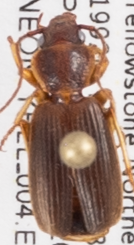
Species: Cymindis cribricollis
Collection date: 2018-07-26
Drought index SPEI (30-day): -1.348
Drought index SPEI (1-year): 1.834
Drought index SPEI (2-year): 1.01